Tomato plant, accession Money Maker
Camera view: vertical (180 deg); turntable rotation: 240 degrees
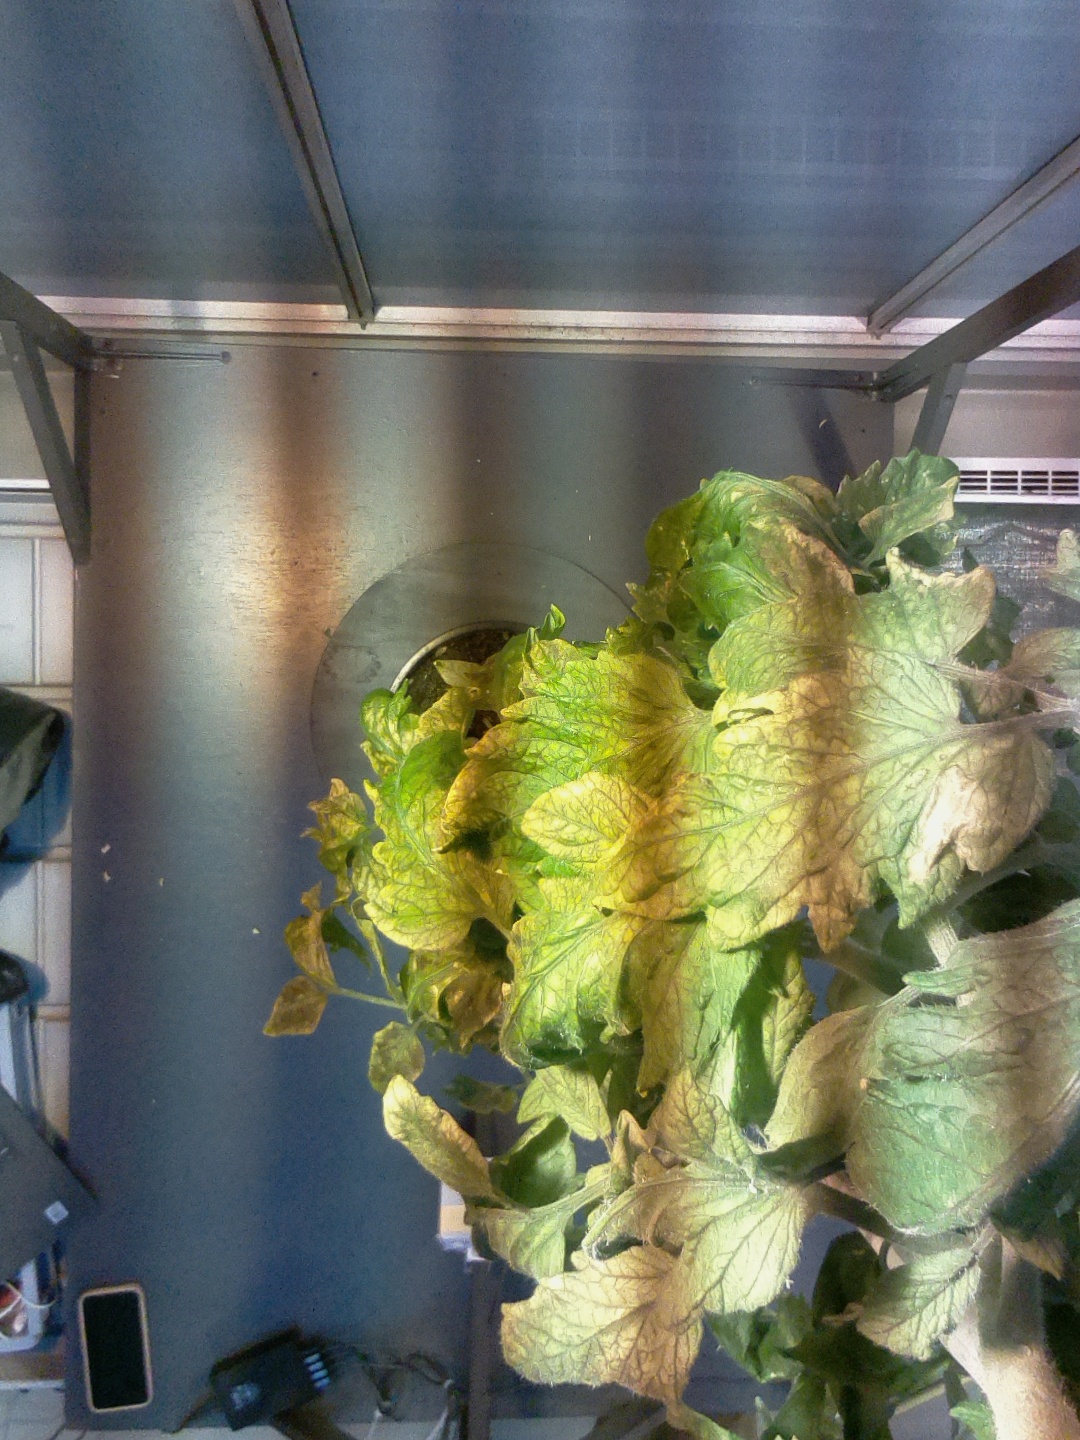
BBCH growth stage 79: 90% -100% of final fruit size